XHERG-FM

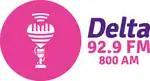

XEDD-AM was founded in Montemorelos, Nuevo León by Adalberto Javier Pezino González on September 12, 1969, on 1560 kHz. In 2000, the station moved to 800 and gained its FM counterpart, XHDD-FM, in 2010 (though it had to remain on AM).